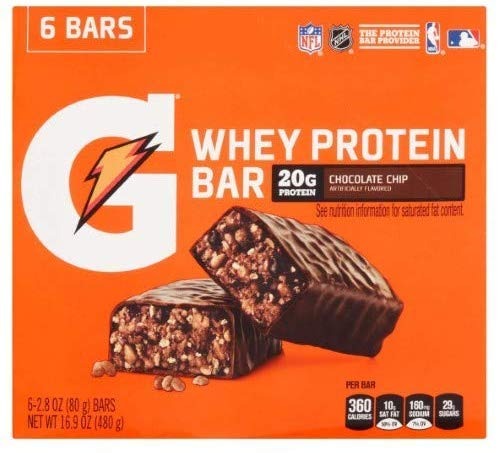
Item Name: Gatorade Recover Bar, 20 Grams of Protein, Chocolate Chip (Pack of 2)
Bullet Point 1: Protein Content: Provides 20 grams of protein per bar for muscle recovery and growth.
Bullet Point 2: Whey Protein Source: Contains whey protein isolate to quickly absorb and promote muscle repair.
Bullet Point 3: Hydrating Formula: Specially formulated with electrolytes to replenish fluids lost during exercise.
Bullet Point 4: Complete Nutrition: Contains 20 essential vitamins and minerals to support overall health.
Bullet Point 5: Meal Replacement: Can be used as a meal replacement or a post-workout snack for endurance athletes.
Value: 2.0
Unit: Count

Price: 9.97